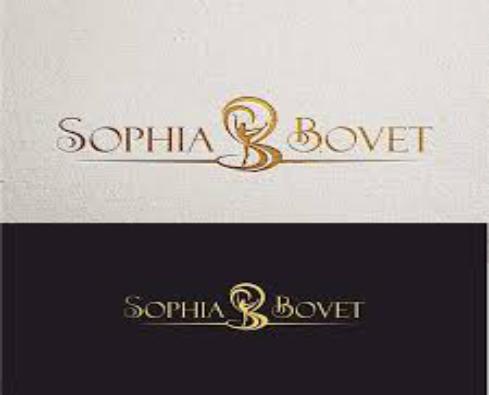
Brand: Bovet
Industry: Electronic